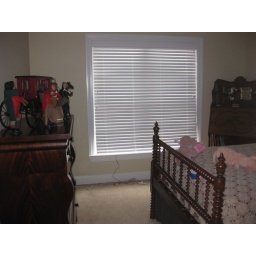
Antique bedroom - rope bed done. Caroler horse and carriage display in place.